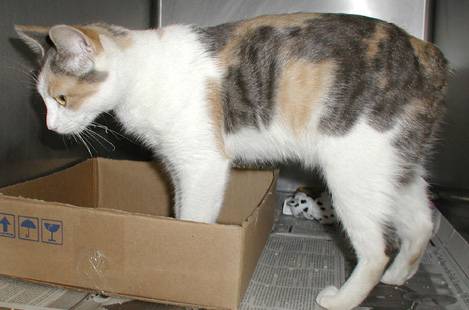
Label: cat